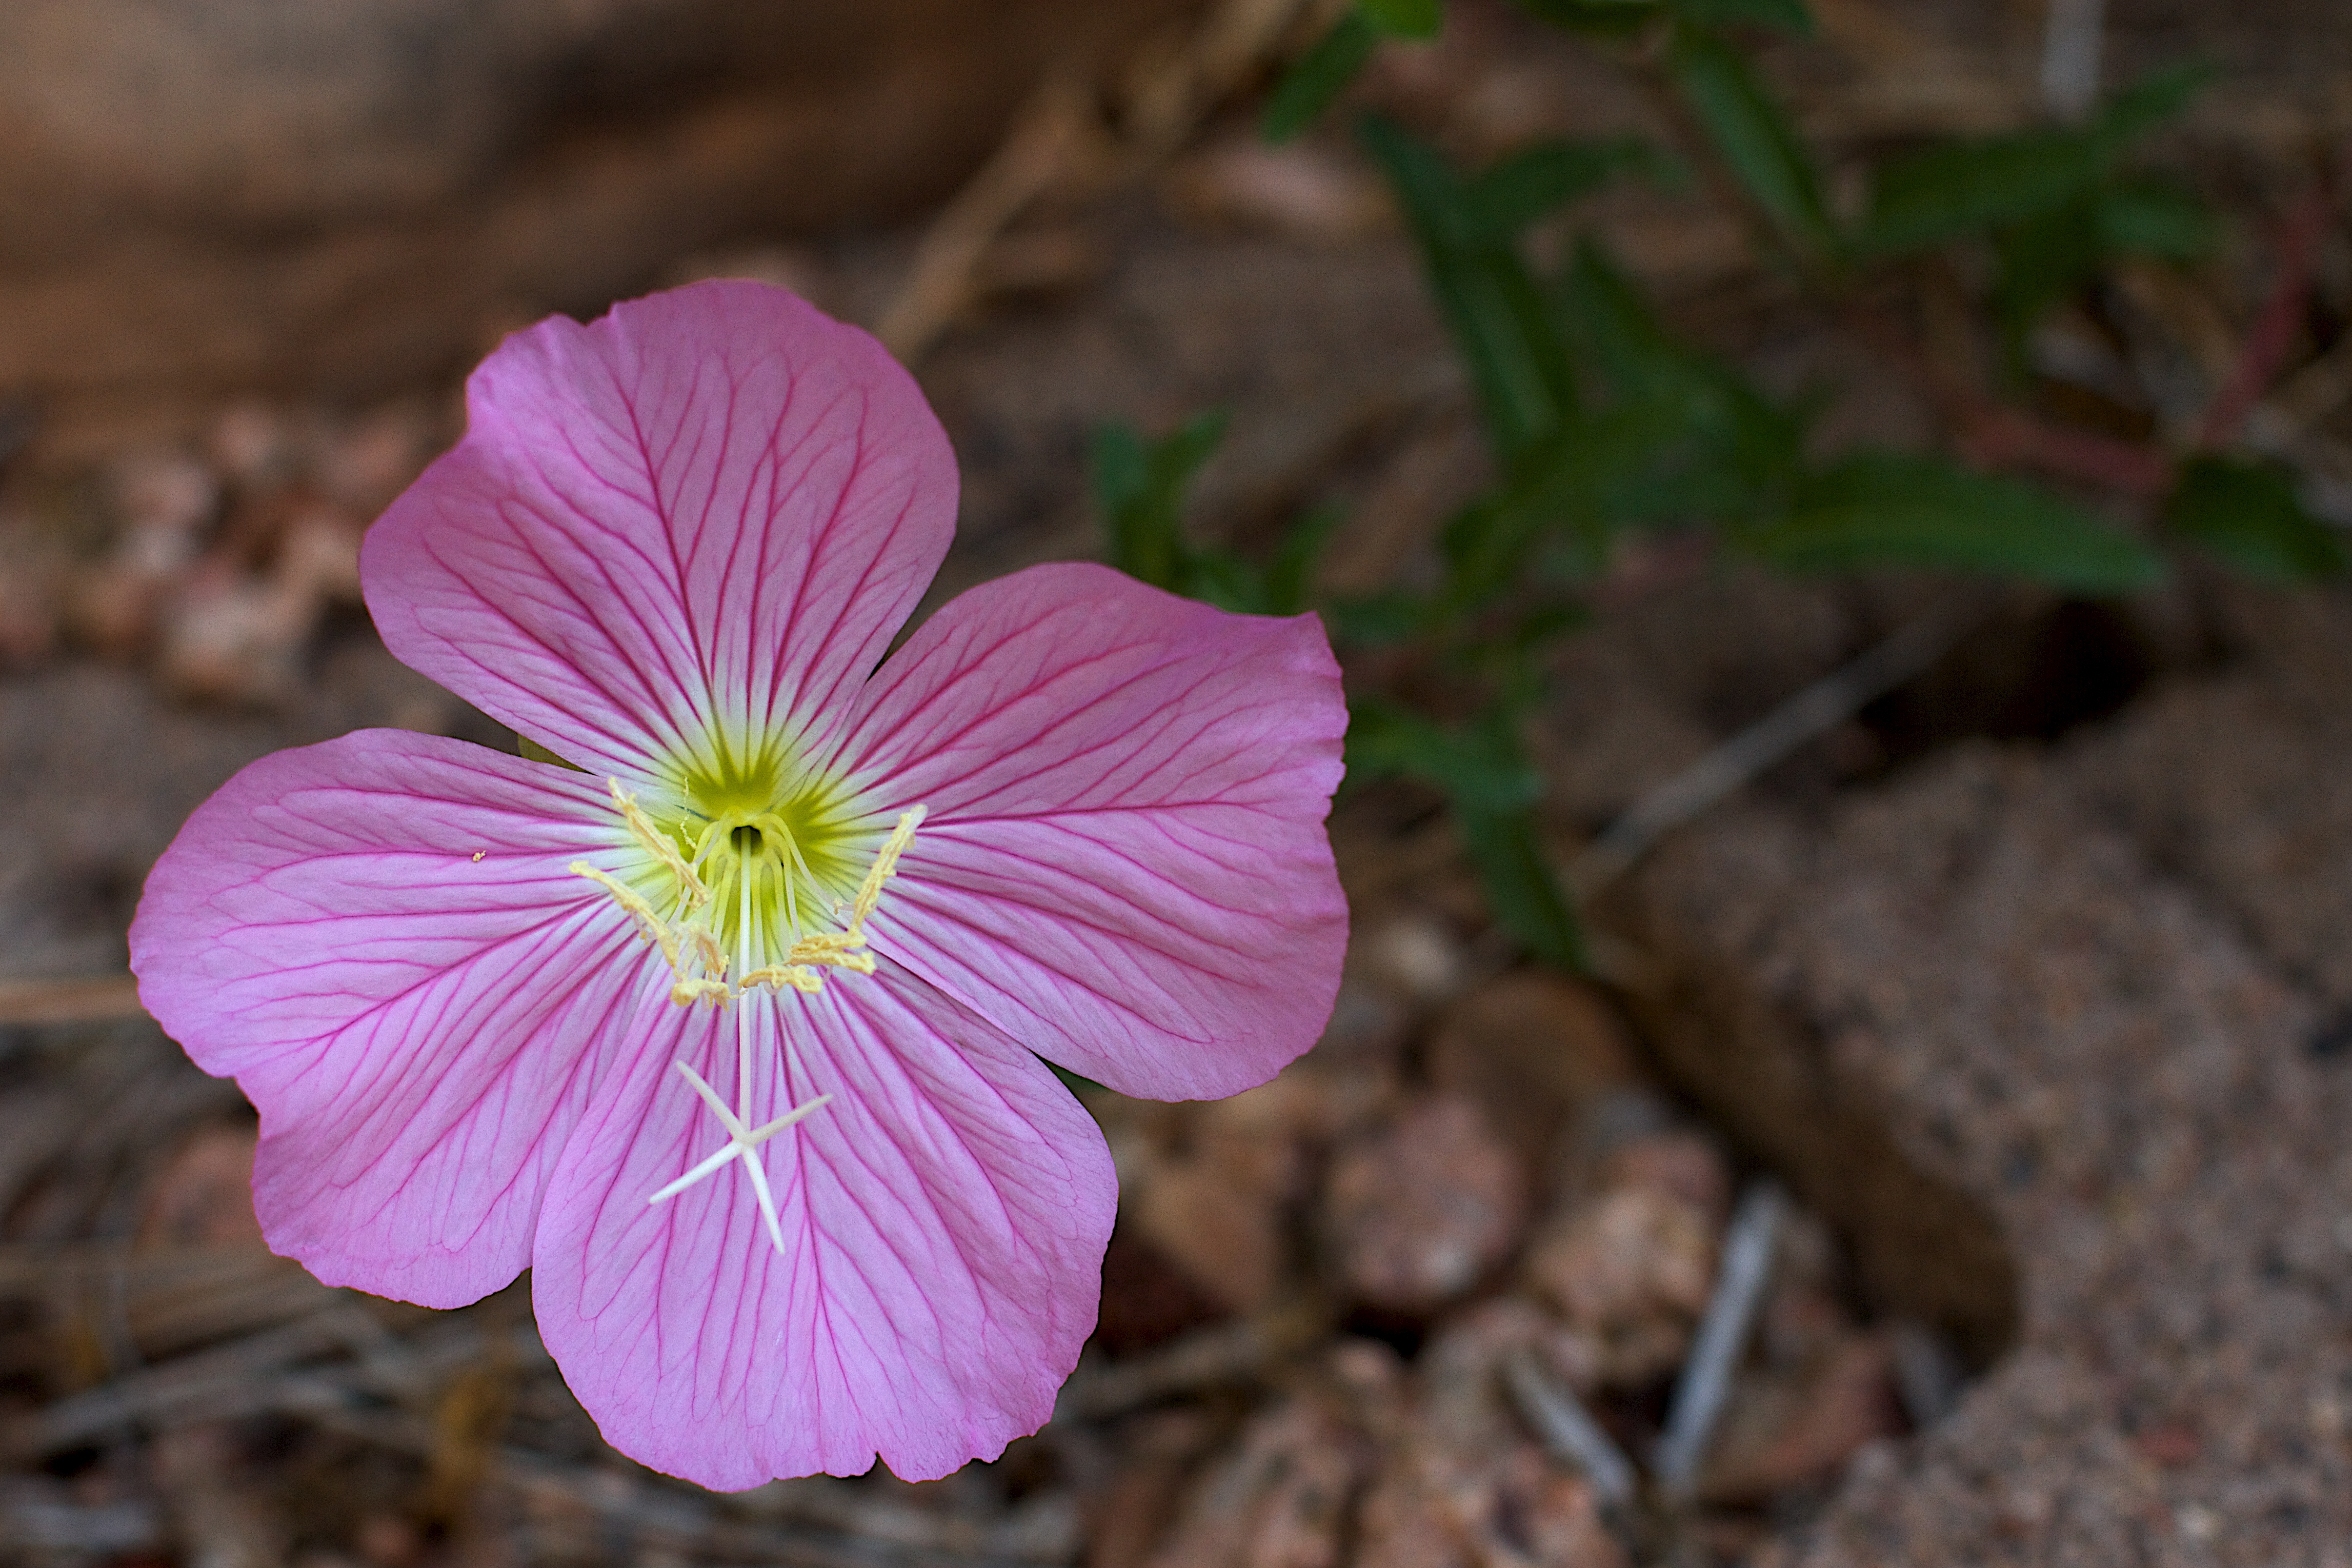
blossom, plant, flower, petal, botany, pink, flora, wildflower, close up, macro photography, flowering plant, annual plant, land plant